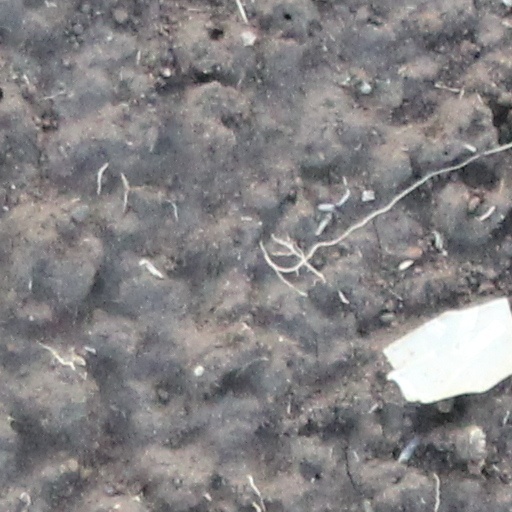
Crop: wheat